Terence P. Finnegan

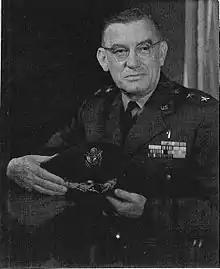

Monsignor Terence Patrick Finnegan (March 21, 1904 – January 17, 1990) was Chief of Chaplains of the United States Air Force.